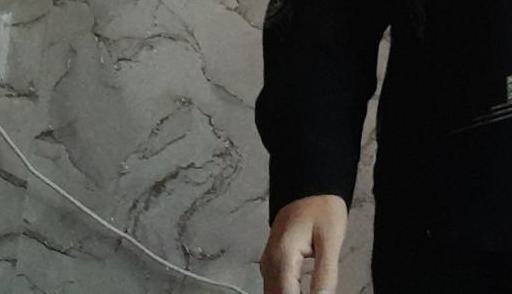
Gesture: no_gesture